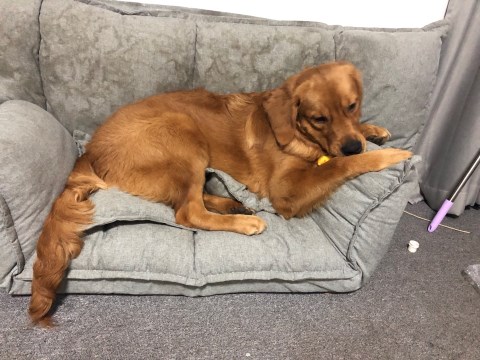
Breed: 5355-n000126-golden_retriever